Remilitarisation of the Rhineland

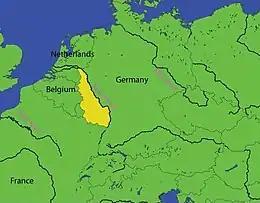
Location of the Rhineland, as defined by the Treaty of Versailles, along the Rhine

The remilitarisation of the Rhineland began on 7 March 1936, when military forces of Nazi Germany entered the Rhineland, which directly contravened the Treaty of Versailles and the Locarno Treaties. Neither France nor Britain was prepared for a military response, so they did not act. After 1939, commentators often said that a strong military move in 1936 might have ruined the expansionist plans of Adolf Hitler, the dictator of Germany. However, recent historiography agrees that both public and elite opinion in Britain and France strongly opposed a military intervention, and neither had an army prepared to move in.